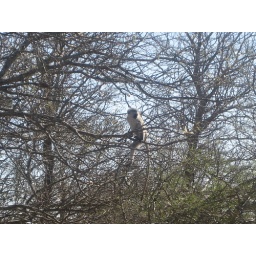
Baby vervet monkey in a tree